Powers (comics)

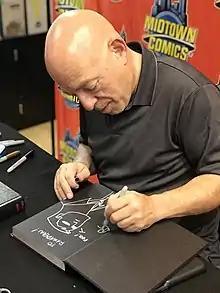
Writer Brian Michael Bendis sketching Christian Walker in a copy of the hardcopy "Definitive Collection", at Midtown Comics in Manhattan.

One of the series' recurring motifs, which begins in issue #4, is the liberal use of cameos. Investigating their first major crime, Walker and Pilgrim question 32 superheroes (and five pages later, 32 super"villains") for leads. Described by Bendis as both "one of [his and Oeming's] best ideas" and a "'logistical nightmare'", many of these cameo-characters were lent by "well-known comic book creator friends" of Bendis and Oeming to add a level of metatextuality and flesh out the wider Powers universe. In addition to the "brand new super hero and villain creations" solicited, some creators allowed the appearance of their well-established (creator-owned) characters – such as Mike Allred's "Madman", Erik Larsen's "Savage Dragon" and Jim Valentino's "Shadowhawk". Other creators who have lent their time and characters to "Powers" include: Angel Medina, Dan Brereton, Paul Jenkins, Neil Vokes, Judd Winick, Jim Krueger, Mike Baron, Phil Jimenez, Scott Morse, Marc Andreyko, Ed Brubaker, Joe Quesada and David Mack.